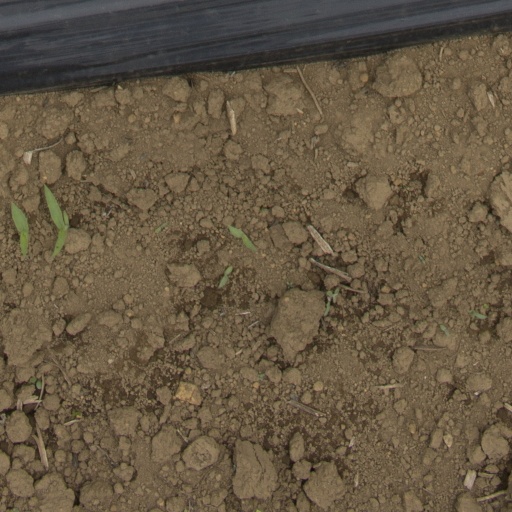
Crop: Jerusalem artichoke